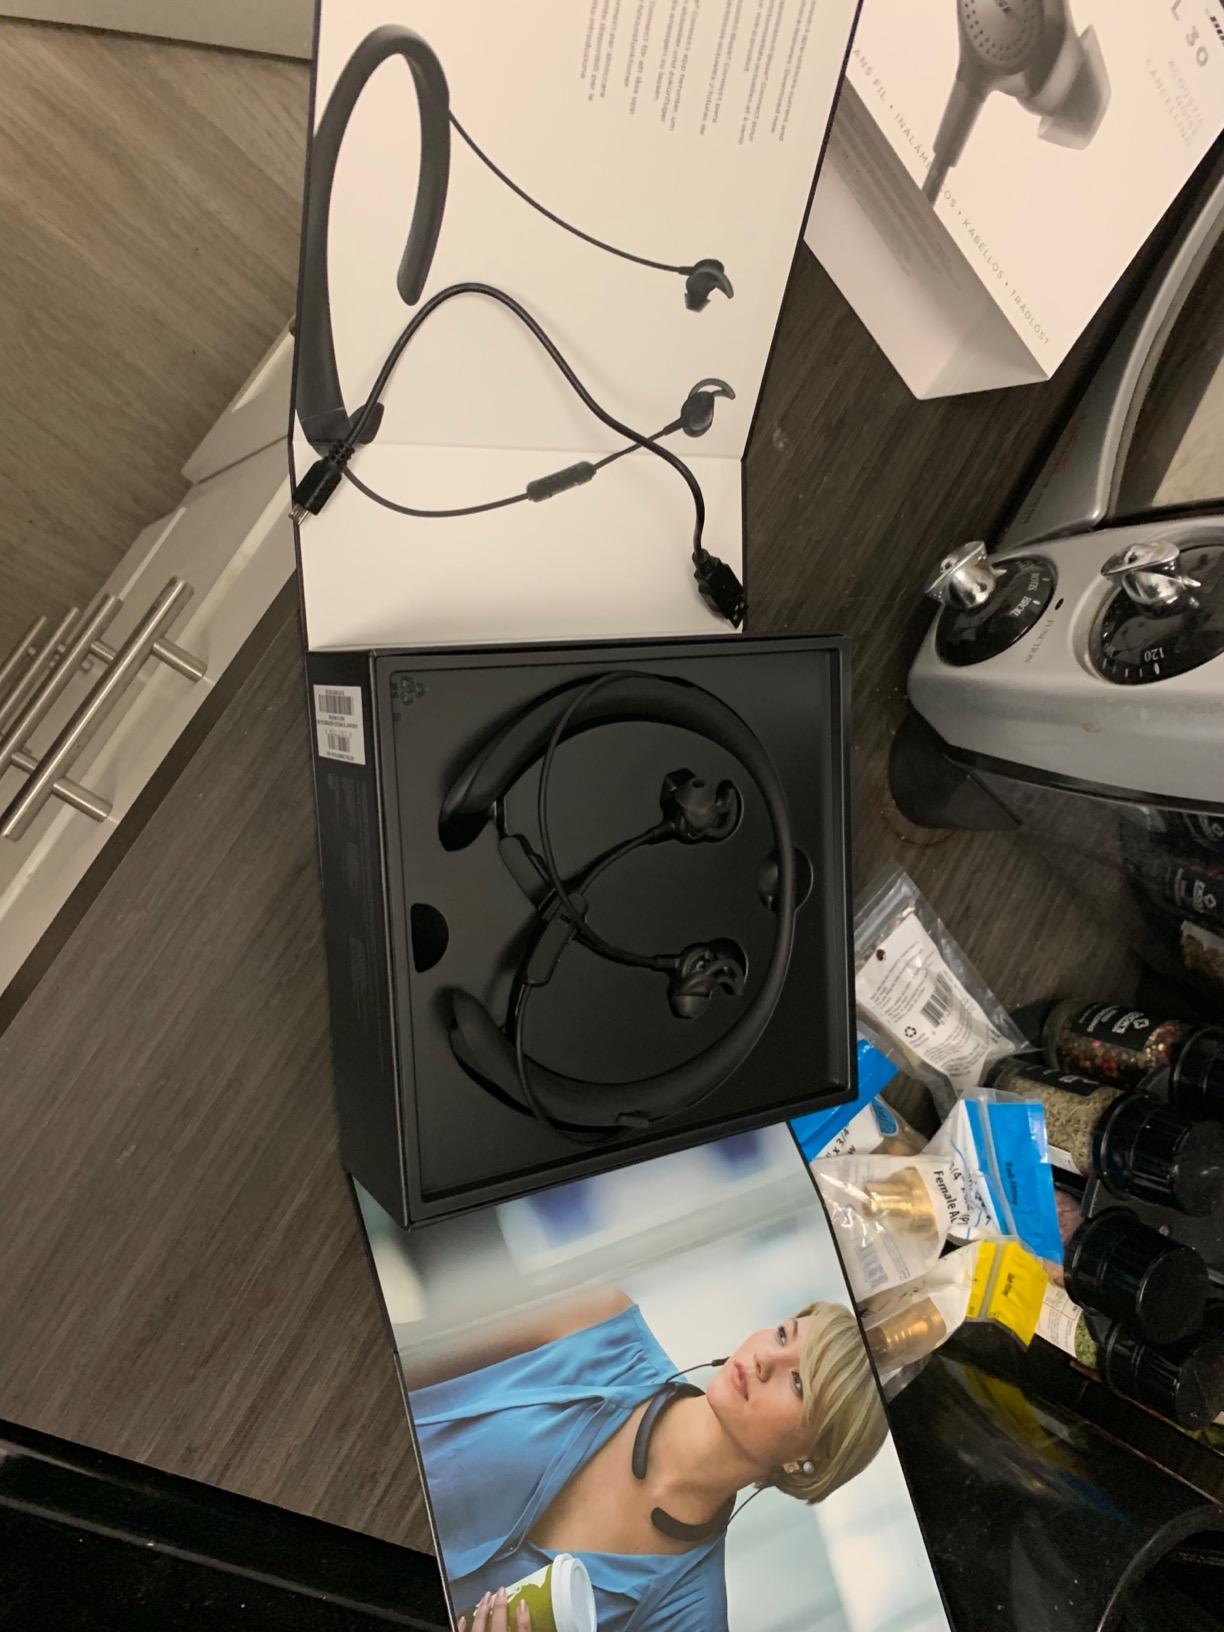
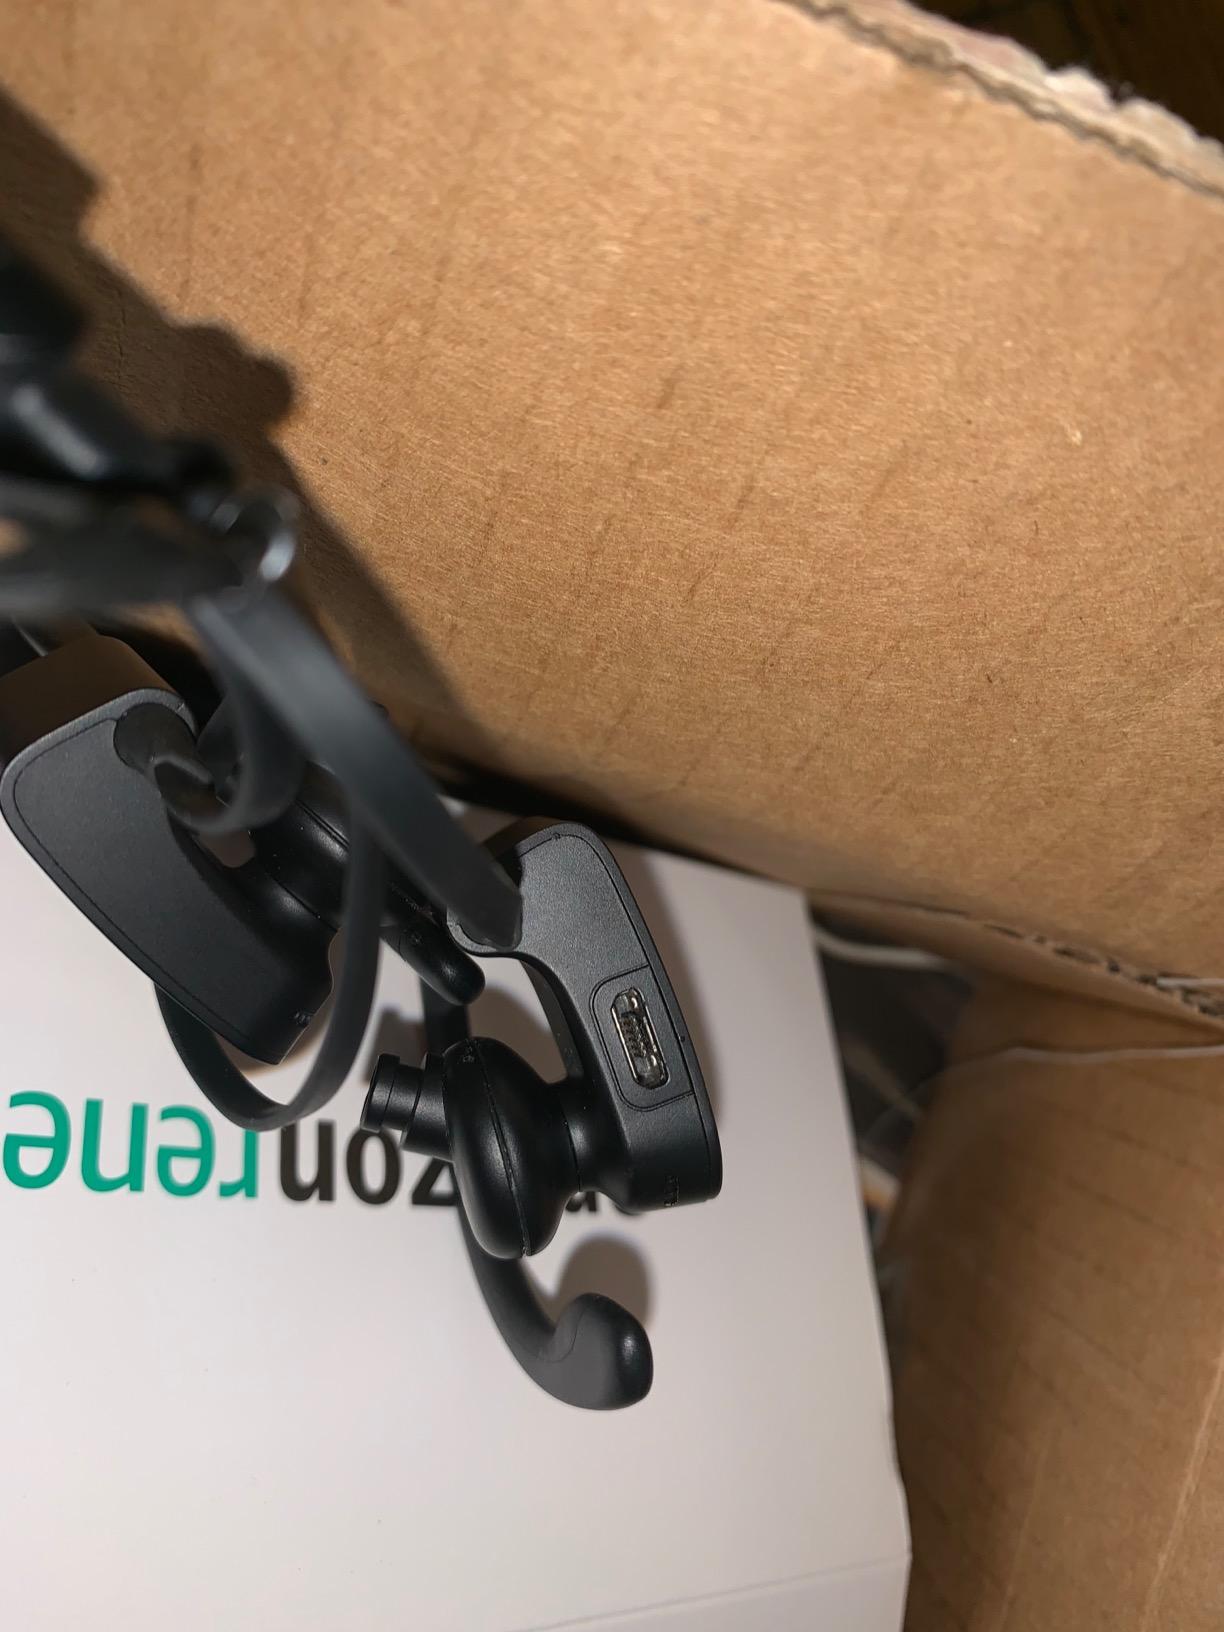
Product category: headphones
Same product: no